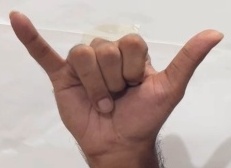
ASL sign: Y